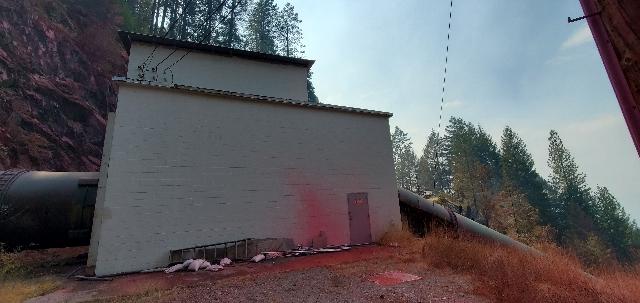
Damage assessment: no_damage